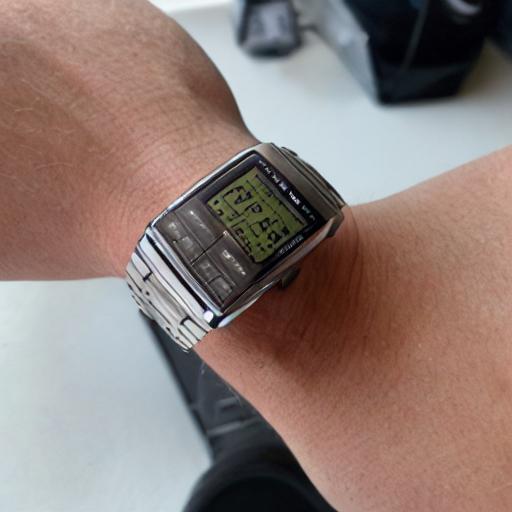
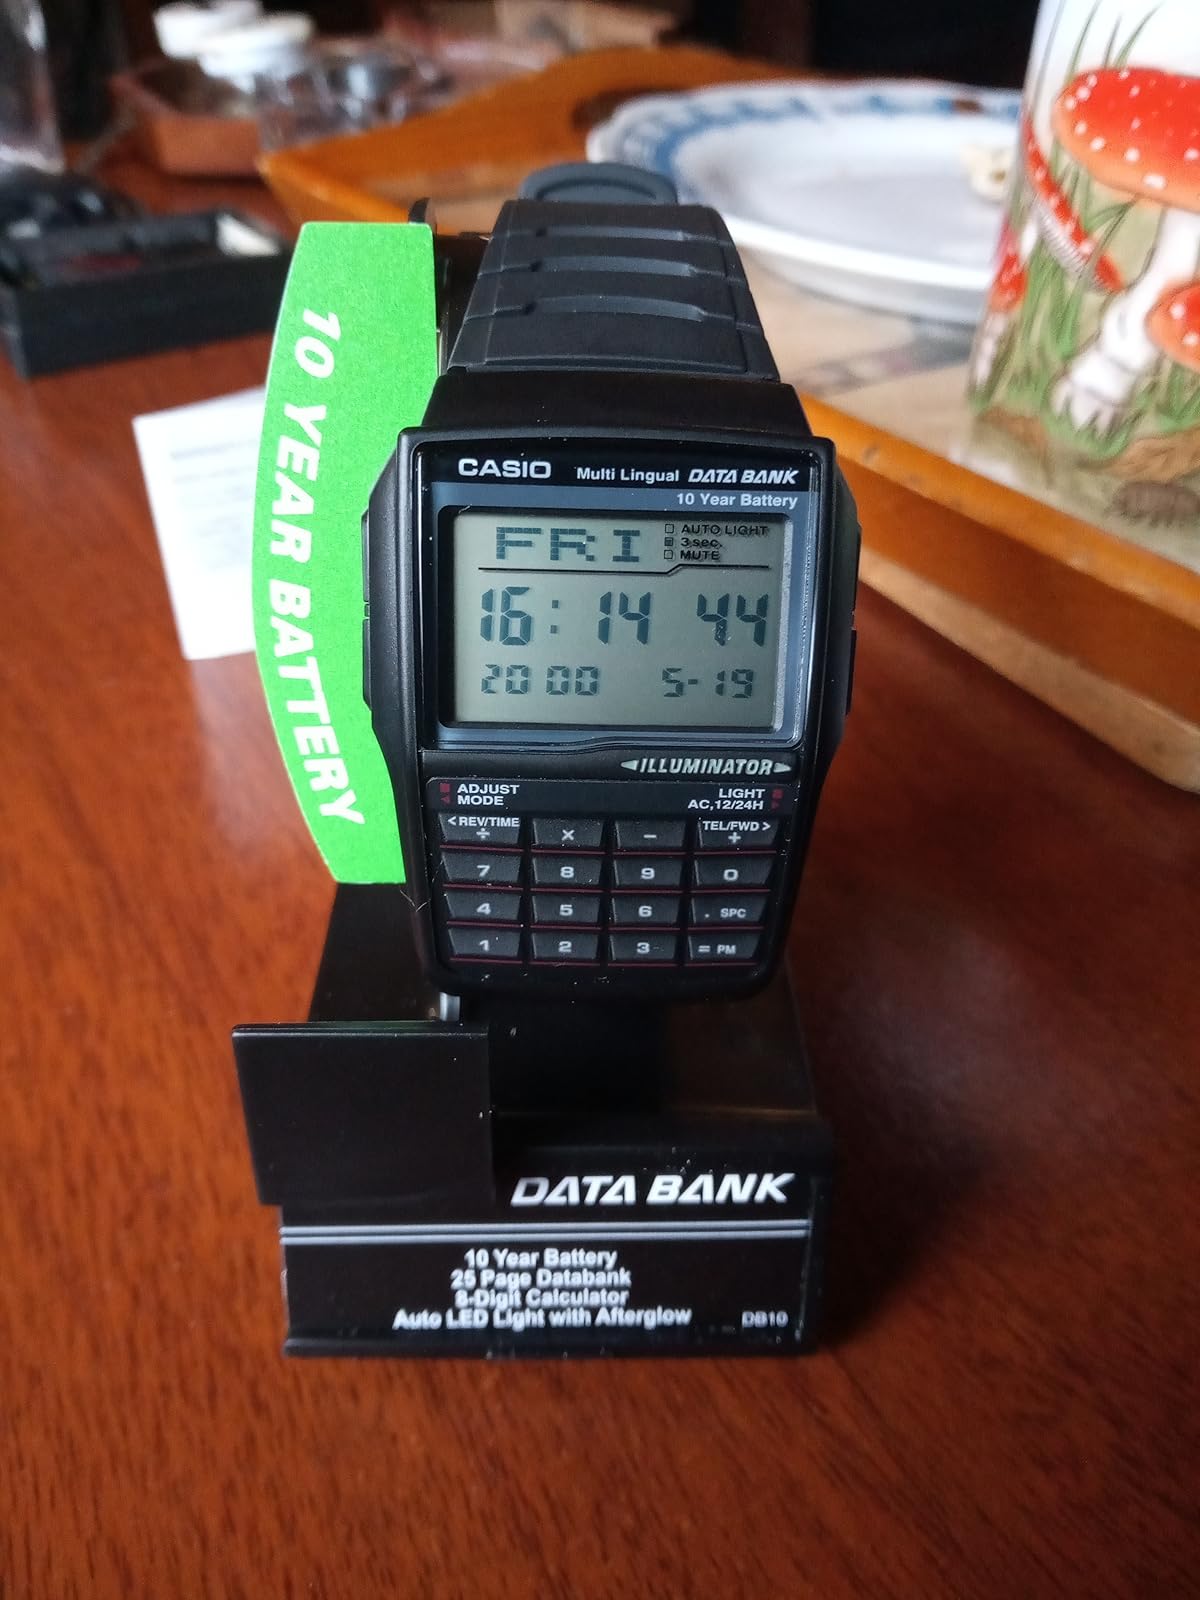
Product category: accessories_watch
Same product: no